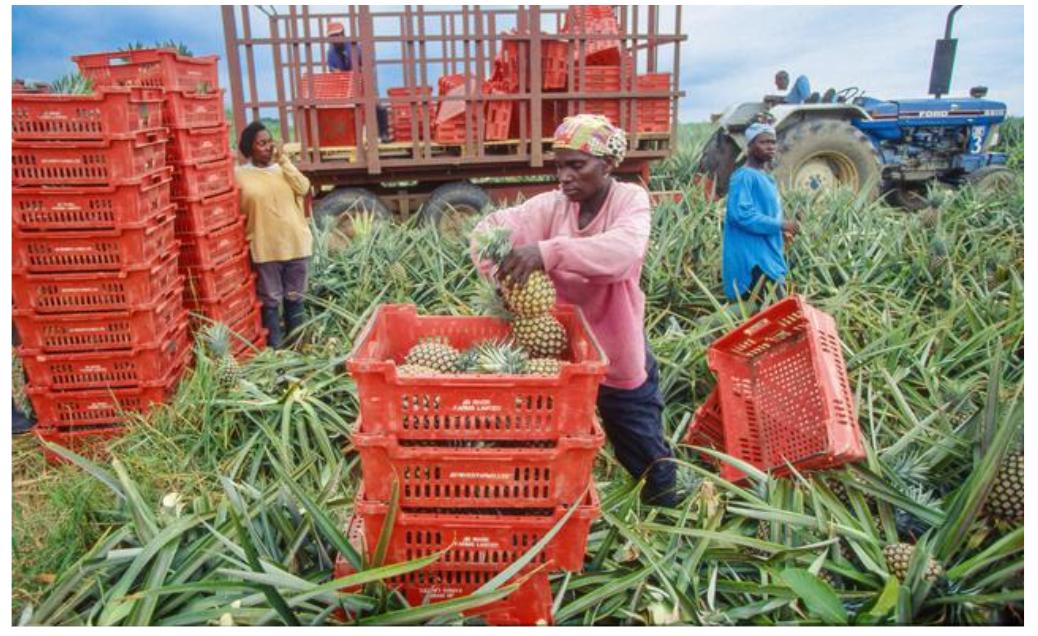
Wafanyakazi wapo kwenye shughuli ya kukusanya mananasi kwa ajili ya biashara na kuyaweka kwenye matenga mekundu tayari ili kuingizwa ndani ya gari kupelekwa sokoni kwa ajili ya mauzo.